The Big Fresno Fair

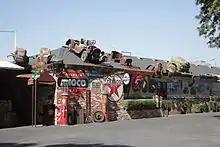
The Big Fresno Fair Museum

In 2013, The Big Fresno Fair opened the Big Fresno Fair Museum. Located in O'Neill Hall, the Museum features the history of The Big Fresno Fair, Fresno agriculture and the City of Fresno. It has more than 2,600 items, including an exhibit by American photographer Pop Laval. In 2014, a documentary-style video, Heritage Talks, was added to the museum that features an oral history from Building Superintendents, Boards of Directors, staff members, concessionaires, and horse racing enthusiasts In 2015, the museum expanded to include a new 14,000 square foot building which houses the Fresno County Historical Museum. In 2018, the History of Boxing exhibit was added.